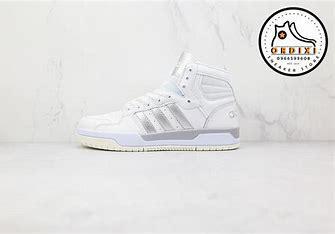
Brand: adidas
Model: neo Adidas NEO Entrap Mid